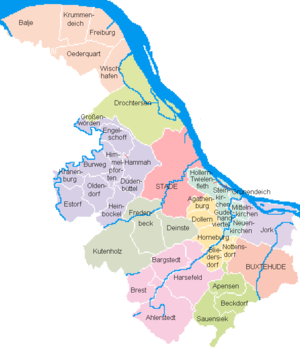
Landkreis Stade / Byer og kommuner
Kommuner og kommunefællesskaber i Landkreis Stade
Landkreis Stade er en landkreis i den nordlige del af den tyske delstat Niedersachsen. Den hører til Metropolregion Hamburg og grænser mod vest til floden Oste og Landkreis Cuxhaven, mod øst til byen Hamburg, i sydøst grænser den til Landkreis Harburg og i sydvest til Landkreis Rotenburg. Mod nord og nordøst danner Elben en naturlig grænse, og på den andens side af floden ligger kreisene Steinburg og Pinneberg i delstaten Slesvig-Holsten.